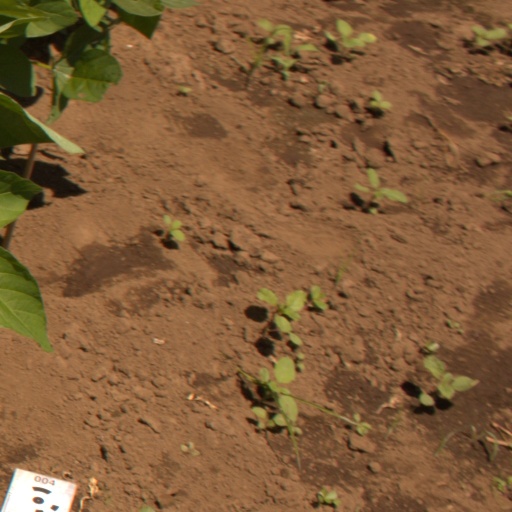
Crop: soybean